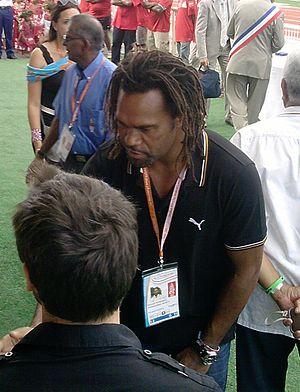
Christian lors des Jeux du Pacifique de 2011
Les XIVᵉ Jeux du Pacifique se déroulent du 27 août au 10 septembre 2011 en Nouvelle-Calédonie, essentiellement à Nouméa. C'est la troisième fois que cette collectivité française organise cette manifestation, après 1966 et 1987.
Christian Karembeu, né le 3 décembre 1970 à Lifou en Nouvelle-Calédonie, est un footballeur international français, qui évolue au poste de milieu de terrain défensif ou parfois d'arrière latéral du début des années 1990 au milieu des années 2000.